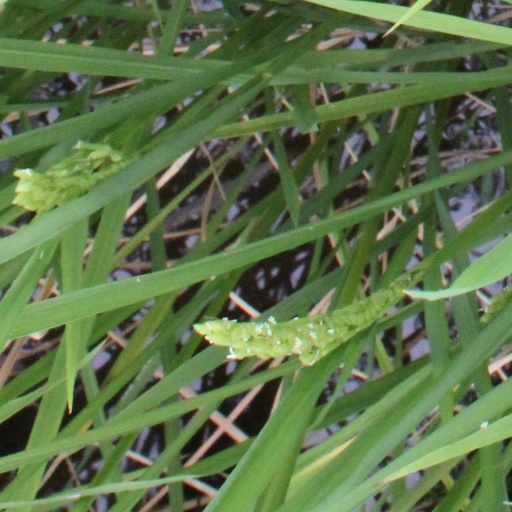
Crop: rice